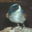
Label: bird